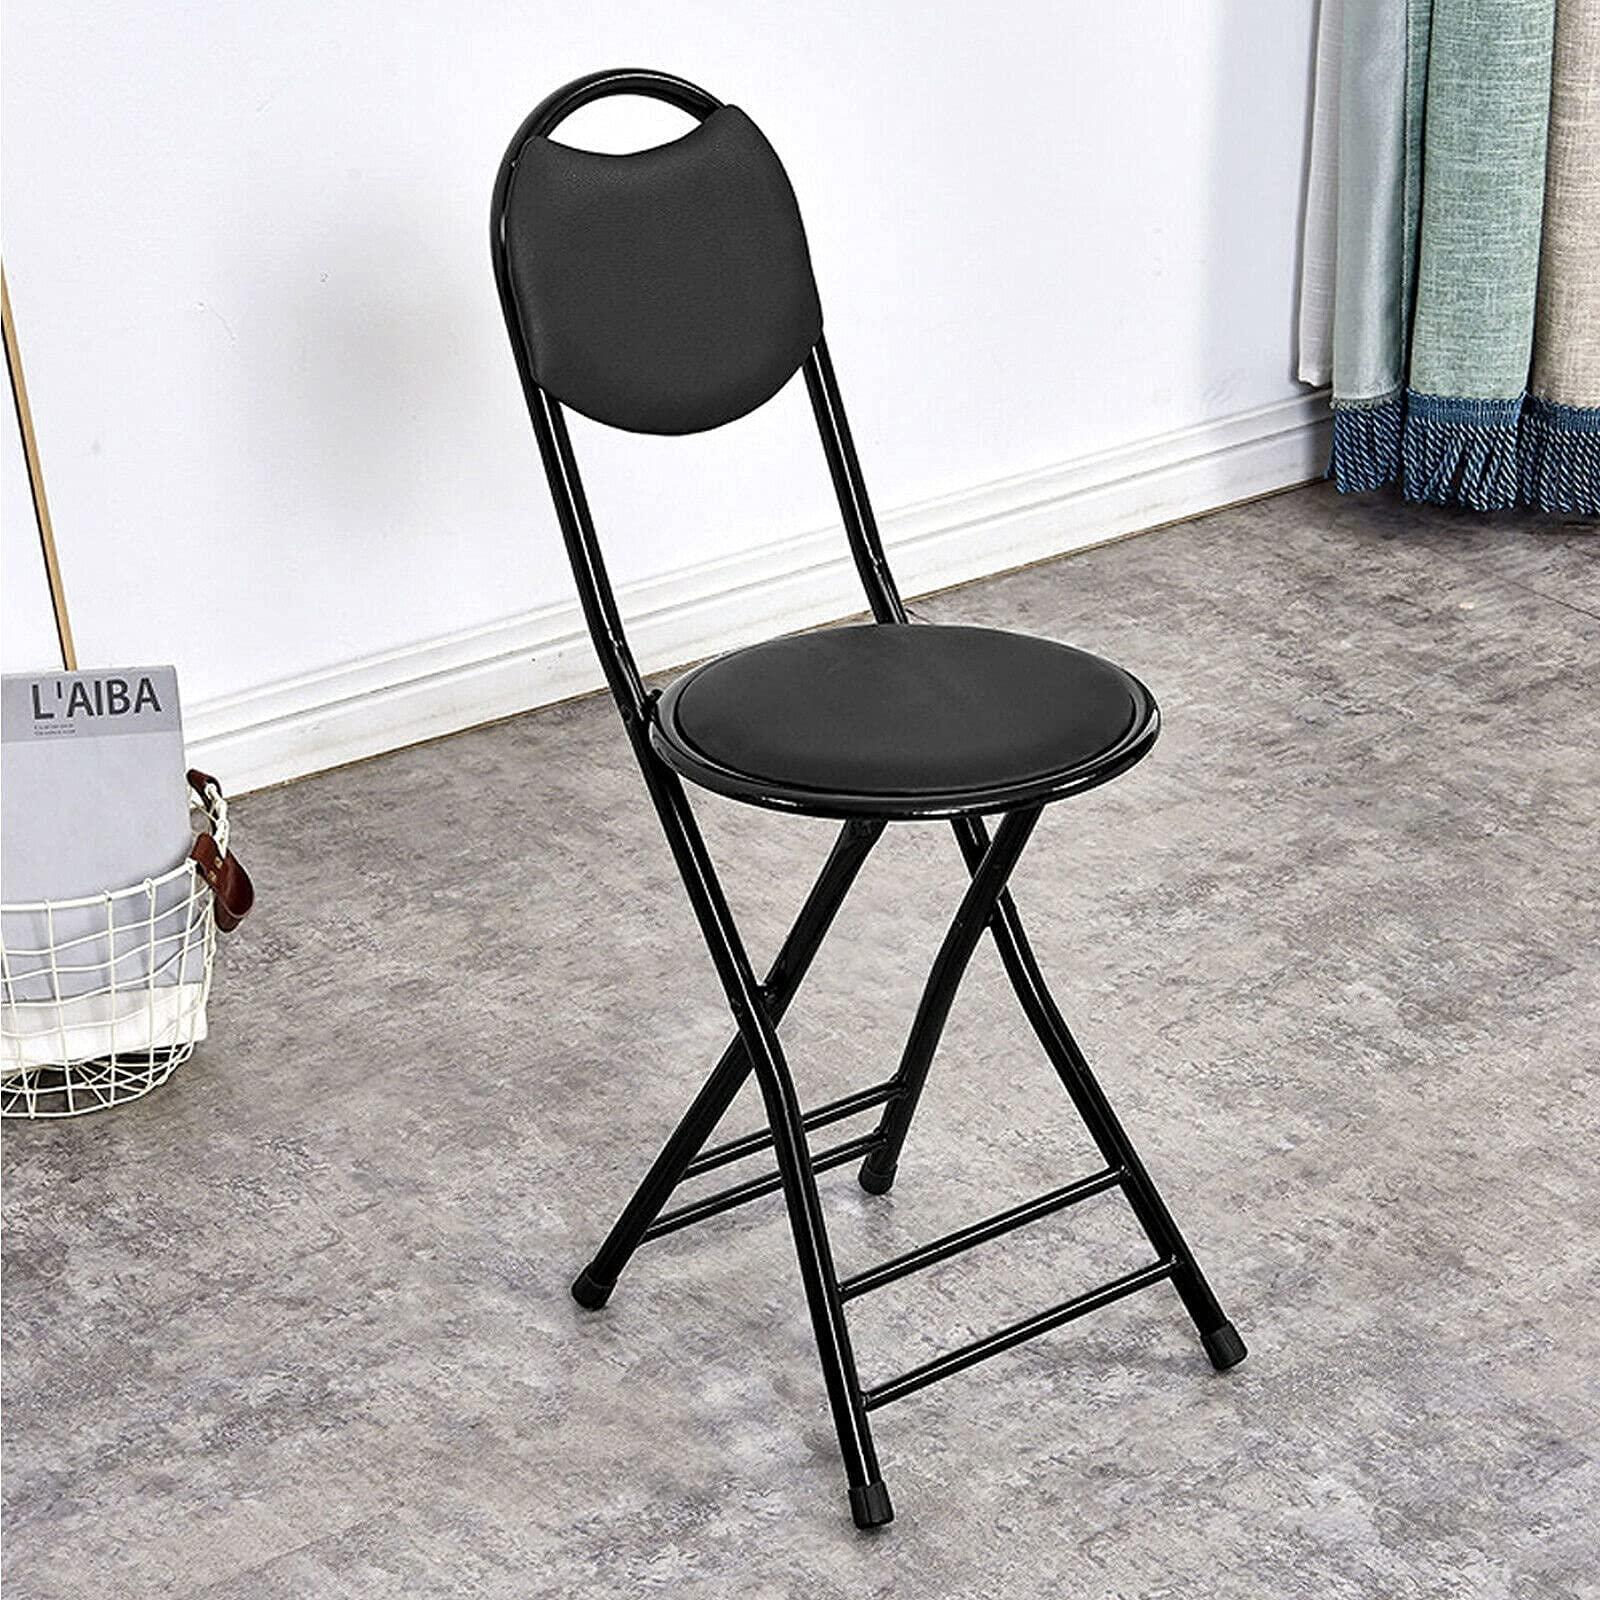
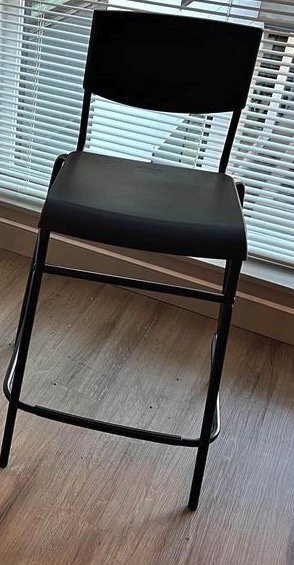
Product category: stool
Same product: no